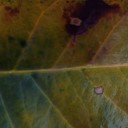
Label: Cerscospora